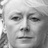
Emotion: sad